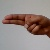
The image shows a hand gesture representing the letter 'H' in Indian Sign Language.